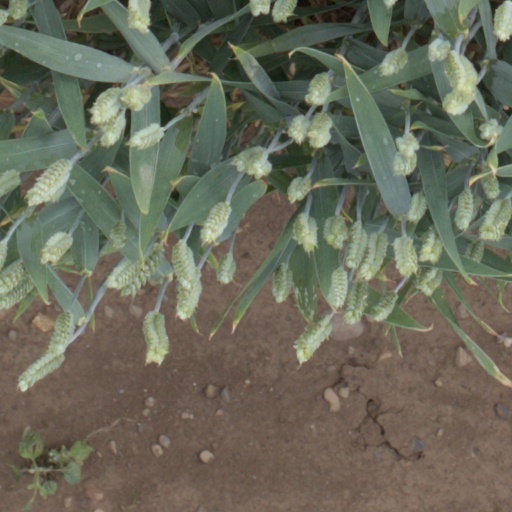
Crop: wheat